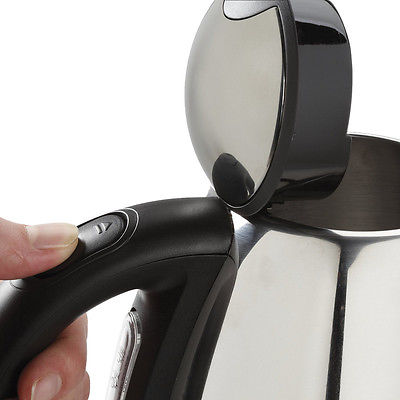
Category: kettle